Jennifer Peedom

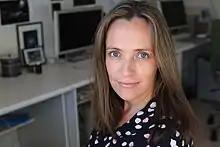
Jen Peedom

Jennifer Peedom is an Australian filmmaker, known for her 2015 feature-length documentary film "Sherpa". She is a BAFTA and EMMY nominated writer, director and producer.